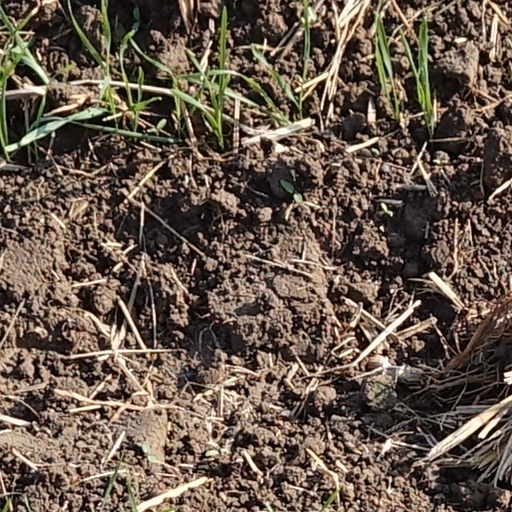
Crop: wheat